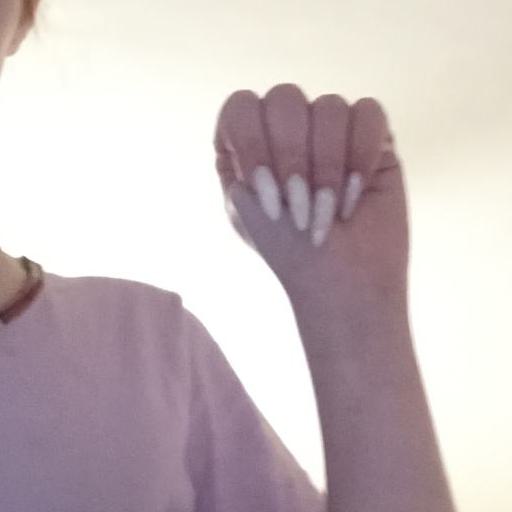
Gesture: fist